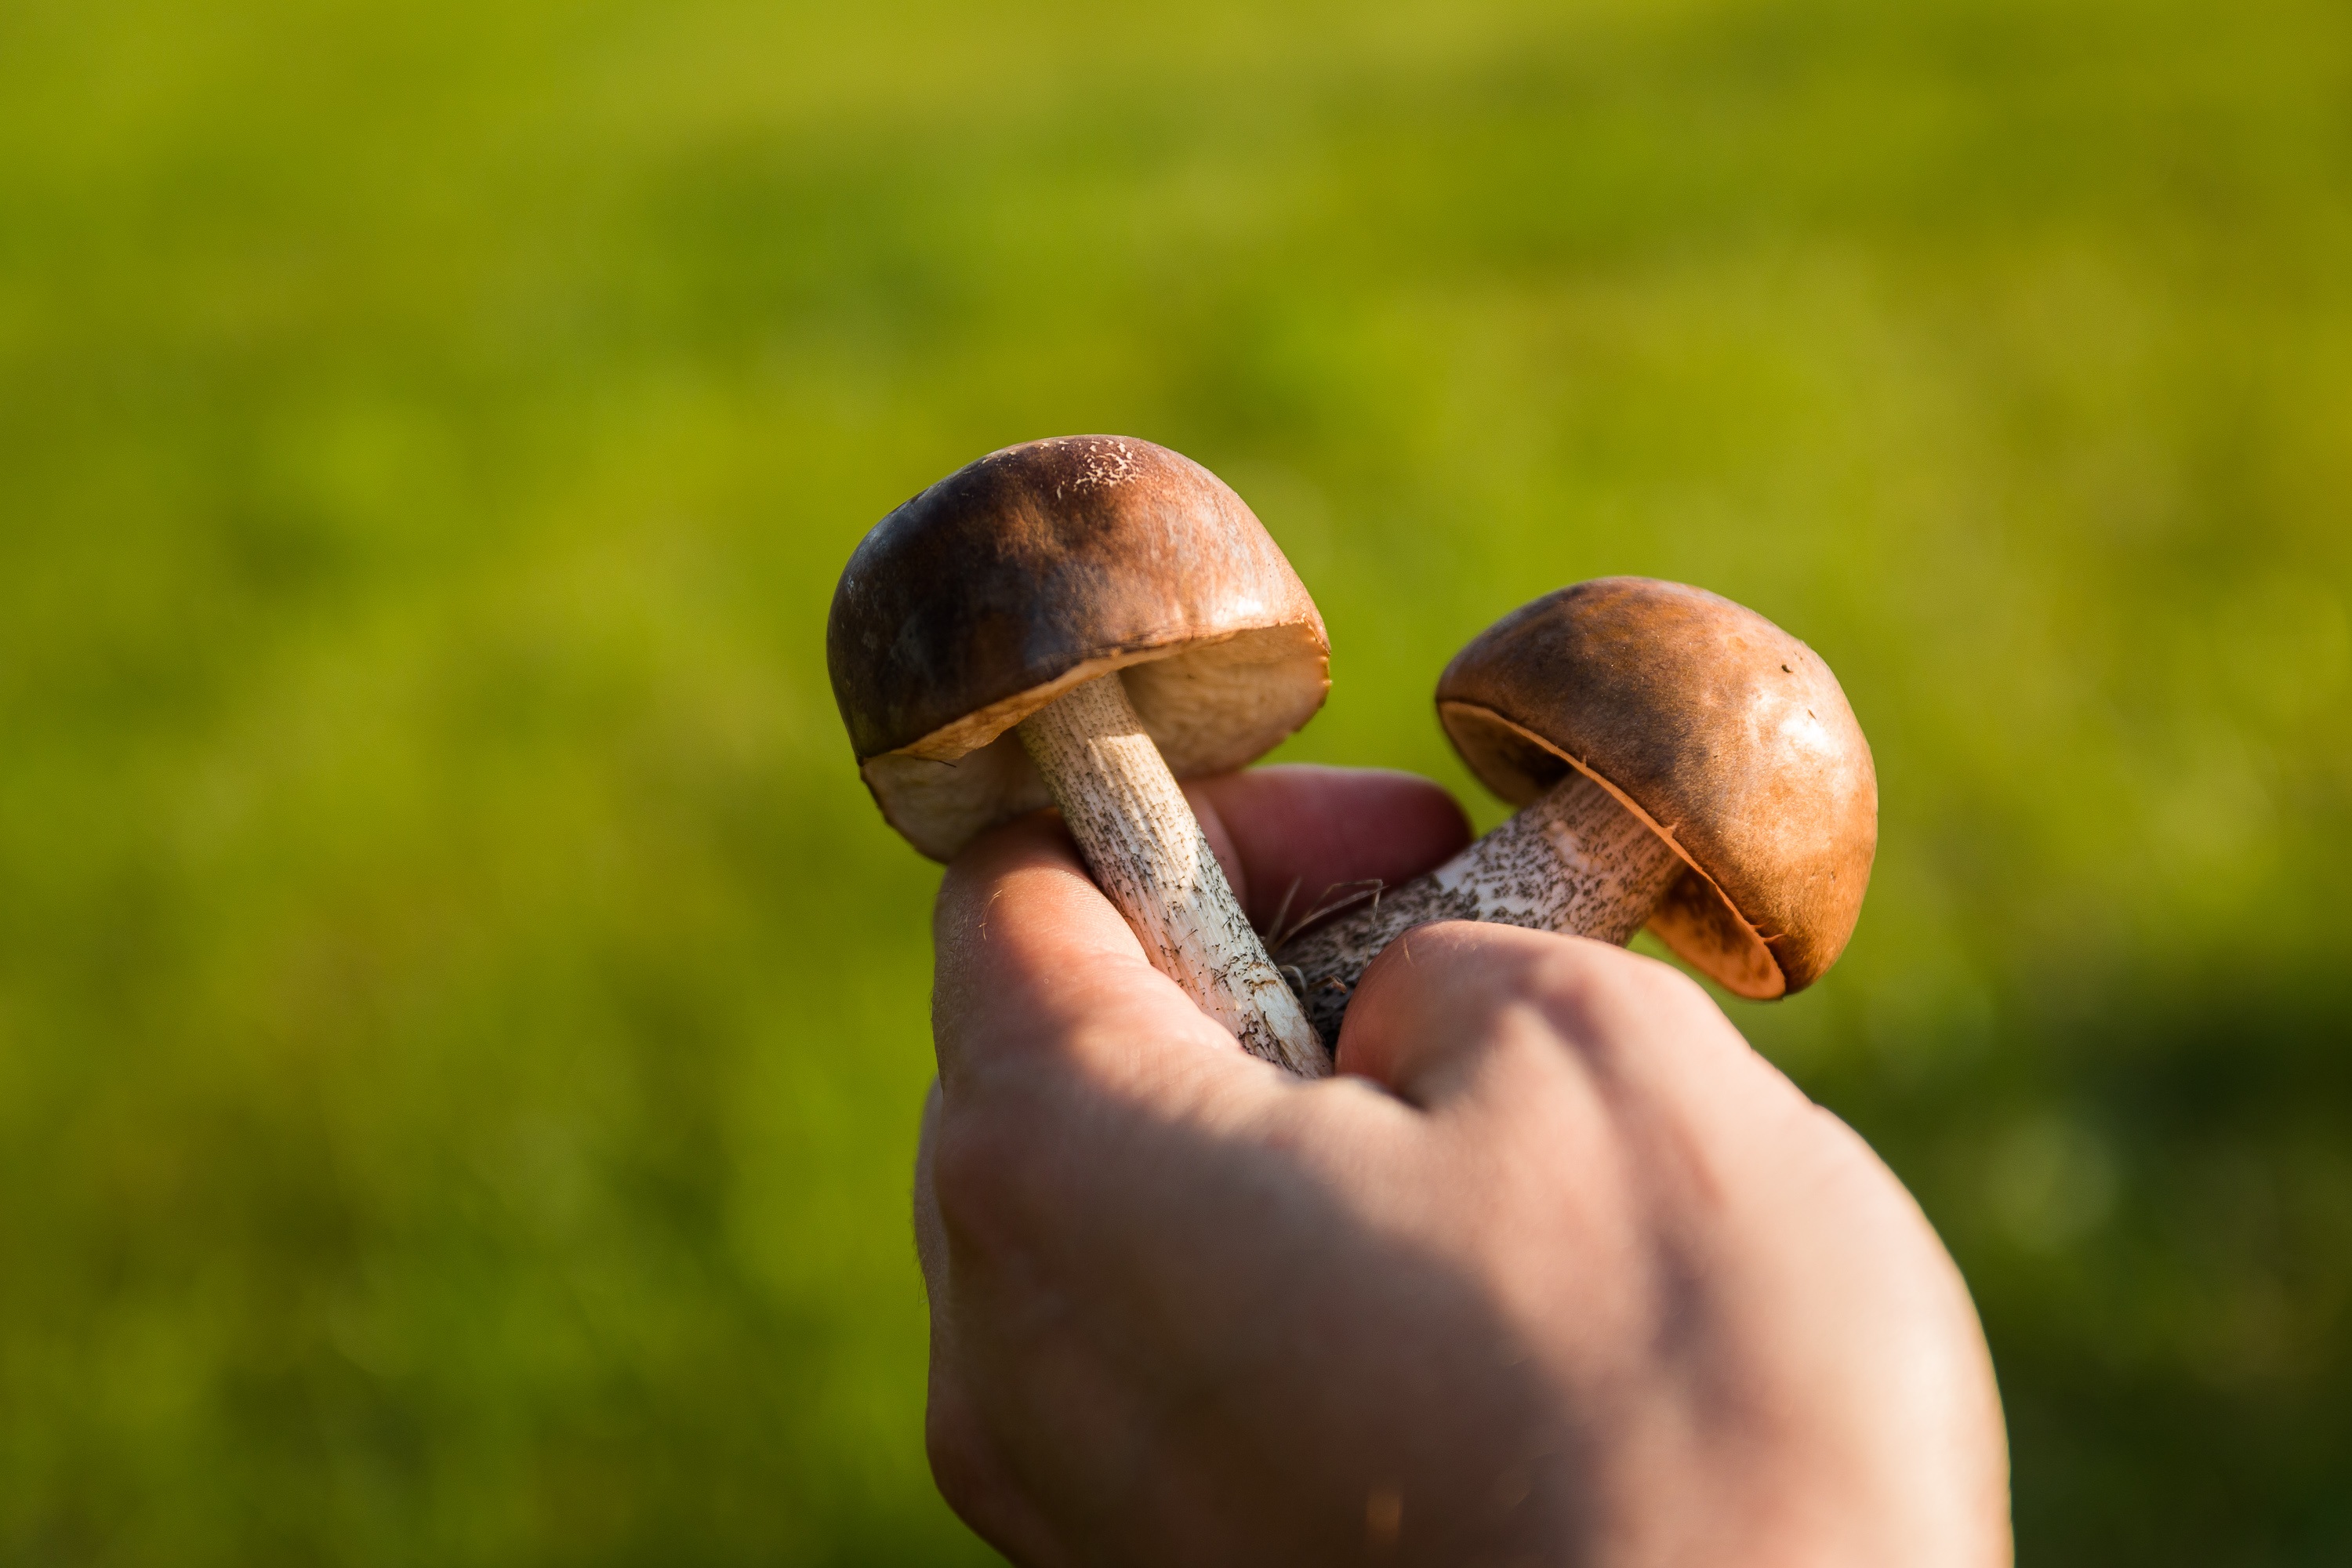
hand, forest, photography, green, produce, autumn, close up, snail, mushrooms, collect, macro photography, the collection of, poisoning